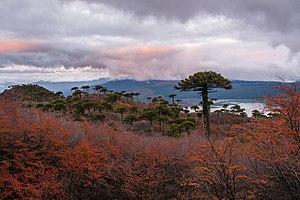
Le parc national Conguillío est un parc national situé dans la région d'Araucanie au Chili. Créé en 1940 par le décret suprême Nº 1.682 du ministère des terres et de la colonisation, il a obtenu de nombreux décrets qui lui ont permis d'avoir la configuration actuelle. Le parc est administré par la Corporación Nacional Forestal.